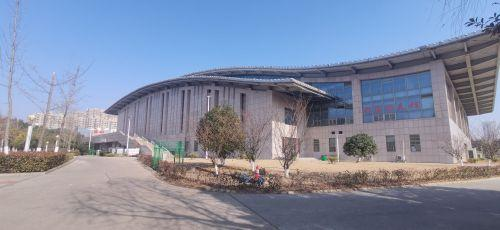
地标名称：溧水体育公园
所在城市：南京市·溧水区